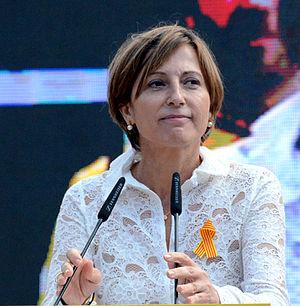
La prison d'Alcalá-Meco est un centre pénitentiaire situé dans la commune d'Alcalá de Henares, dans la communauté de Madrid.
Carme Forcadell i Lluís, née le 29 mai 1955 à Xerta en Catalogne, est une spécialiste de la langue et de la littérature catalanes et une femme d'État espagnole, fondatrice de la Plate-forme pour la langue, pour la défense du catalan, membre du bureau de l'Òmnium Cultural de Sabadell et présidente de l'association indépendantiste de l'Assemblée nationale catalane de sa création en 2012 et jusqu'en 2015.